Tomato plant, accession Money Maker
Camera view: bottom (45 deg); turntable rotation: 300 degrees
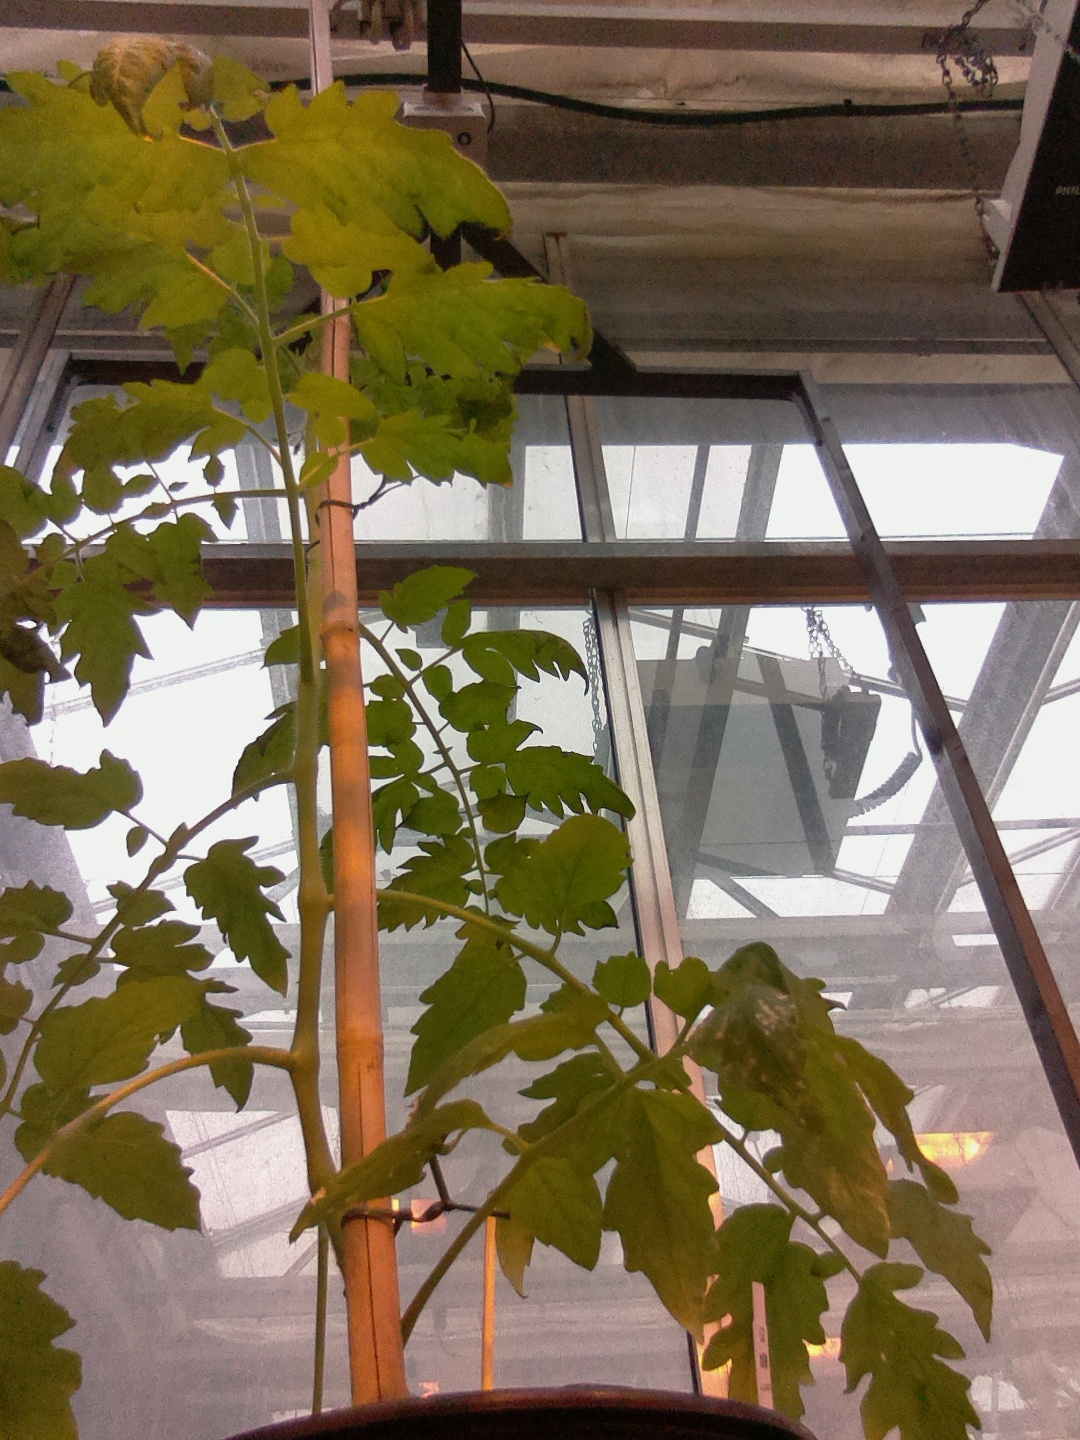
BBCH growth stage 53: 3 inflorescences visible